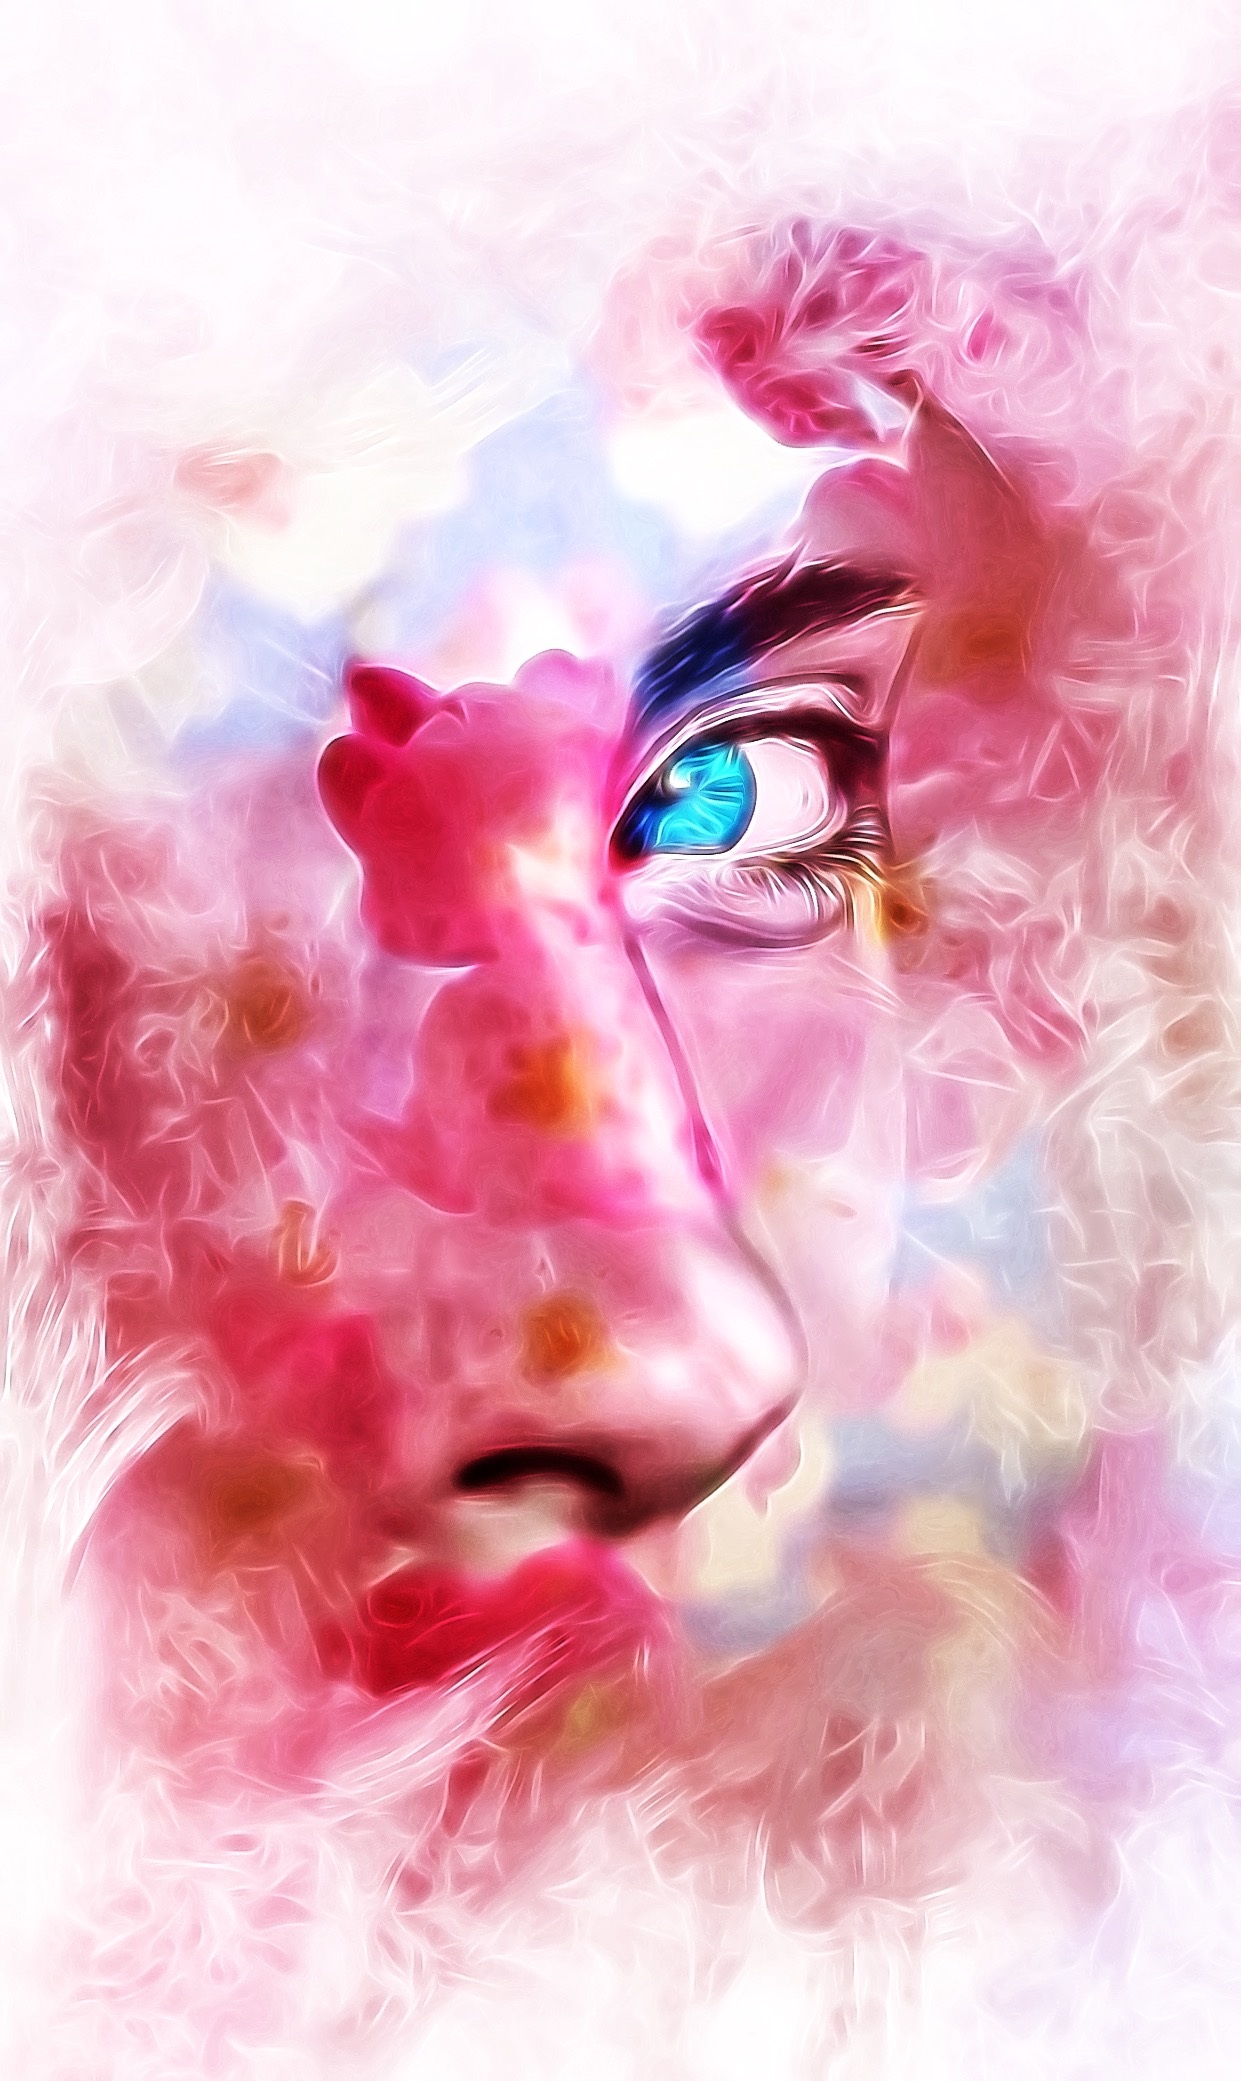
woman, flower, looking, pink, mouth, face, sketch, drawing, illustration, eye, mirror, look, organ, watercolor paint, fictional character, woman looking in mirror